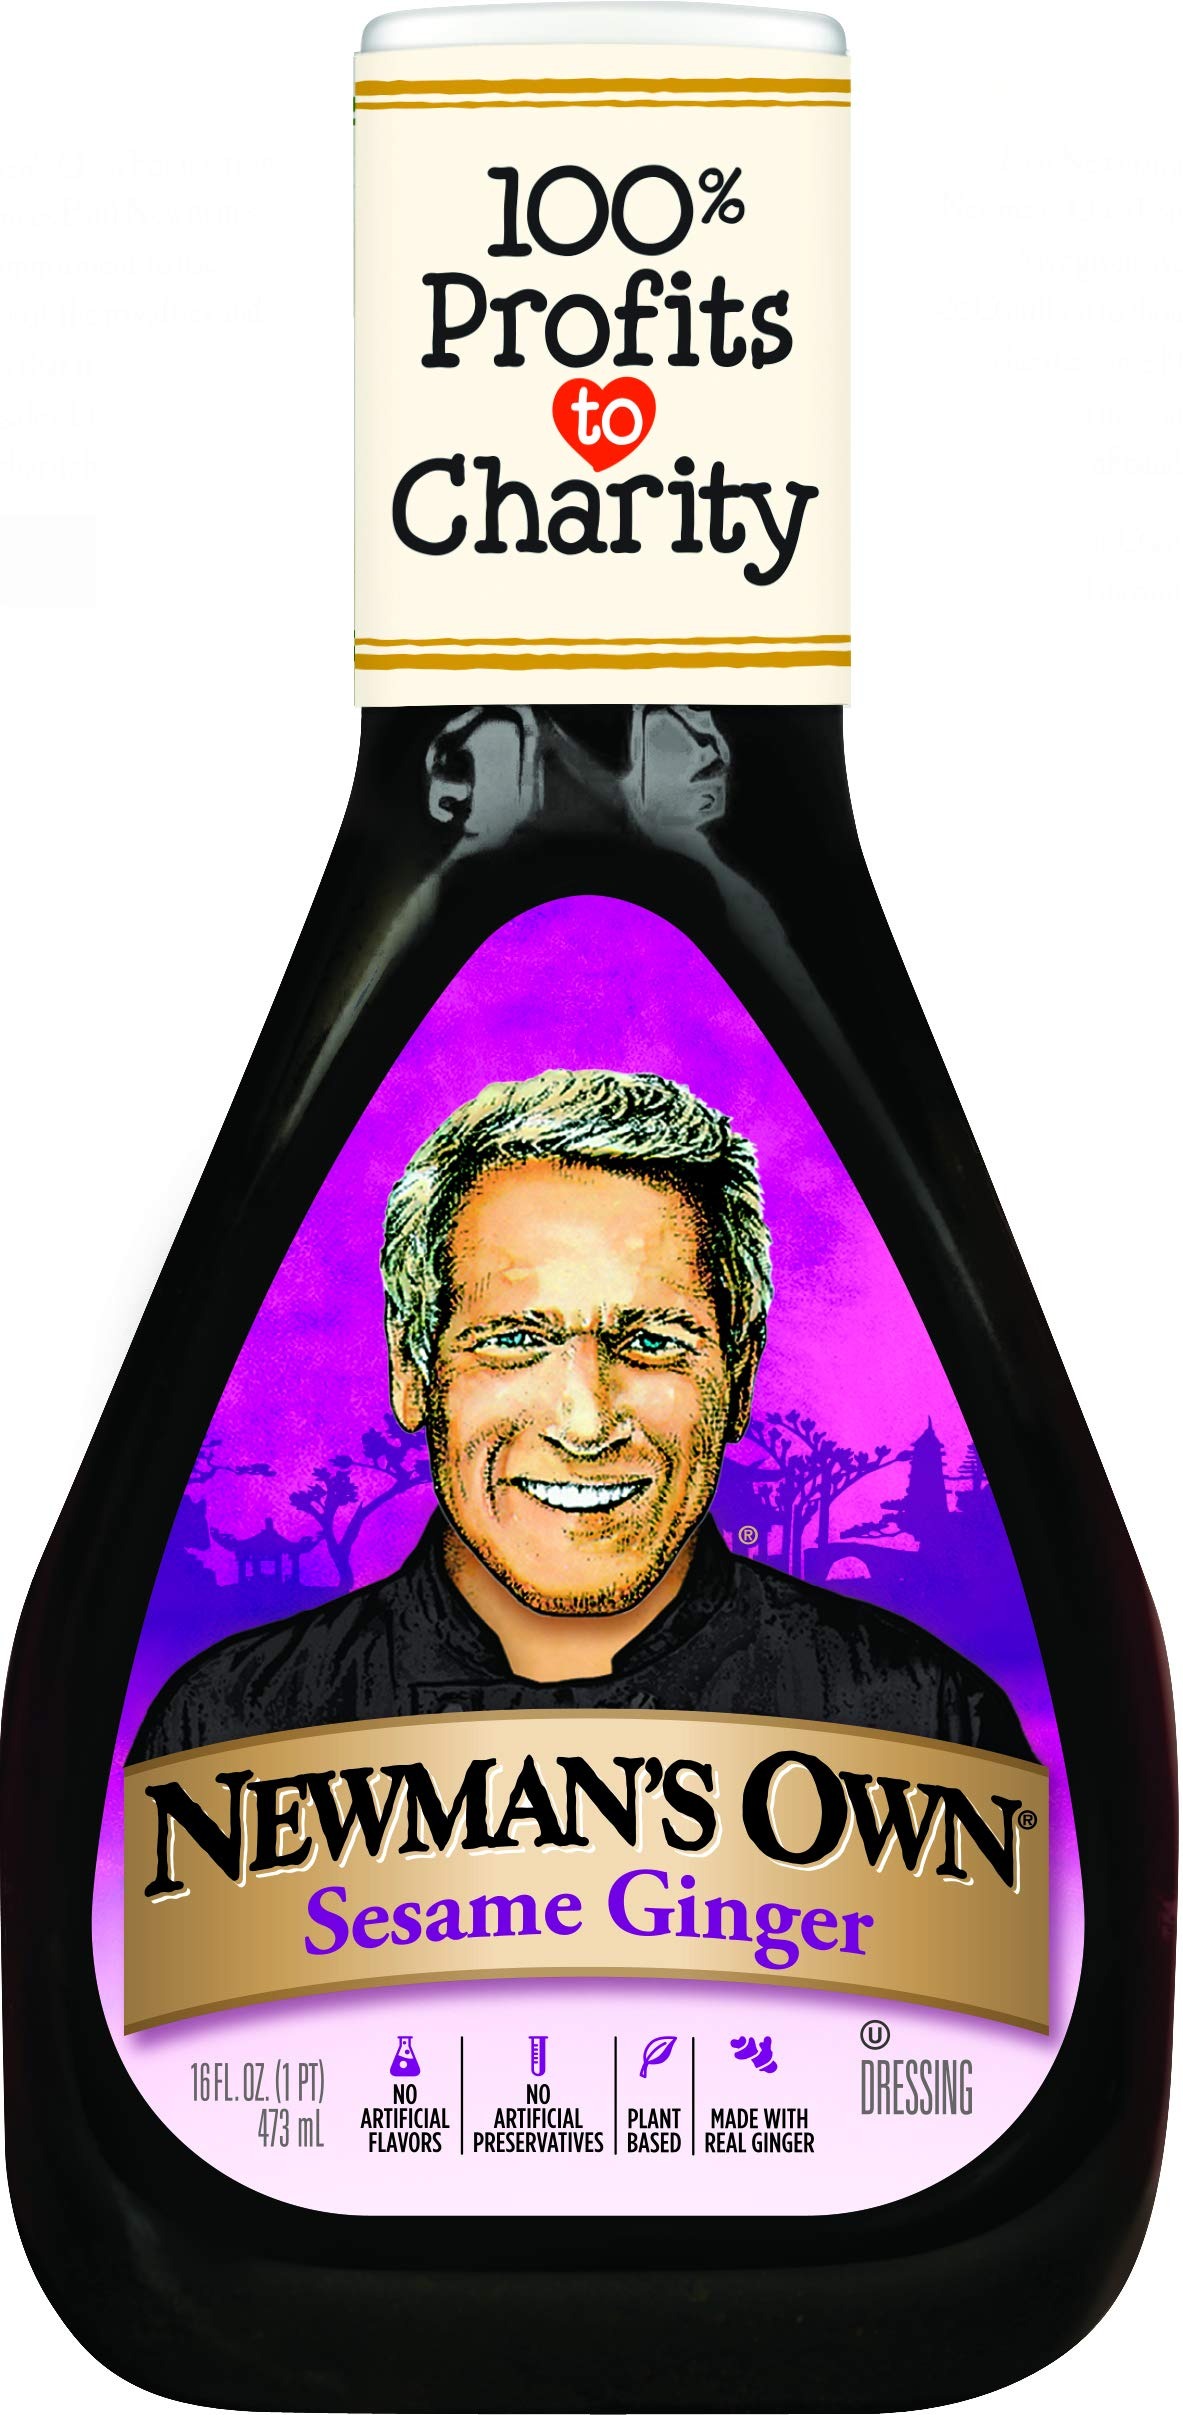
Item Name: Newman's Own Sesame Ginger Salad Dressing, 16-oz. (Pack of 6)
Bullet Point 1: Asian-inspired flavors will add some zing to your salad
Bullet Point 2: Perfect for marinades and salads
Bullet Point 3: No artificial colors or preservatives
Bullet Point 4: Delicious dressing from the brand with 35 years of salad dressing heritage
Bullet Point 5: 16 oz. PET bottle is 100% recyclable
Value: 96.0
Unit: Fl Oz

Price: 5.185